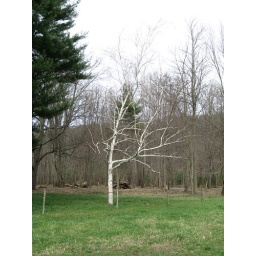
A White Birch tree standing in one section of Dad's fields/woods.